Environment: real
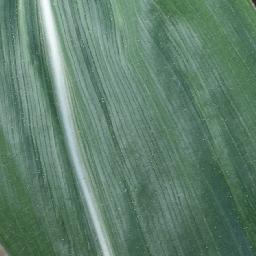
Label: healthy